Rumsey Rock

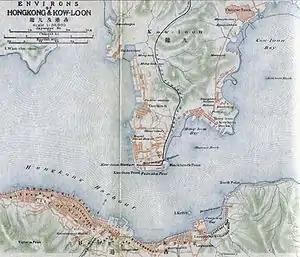
A 1915 map in which the rock is marked

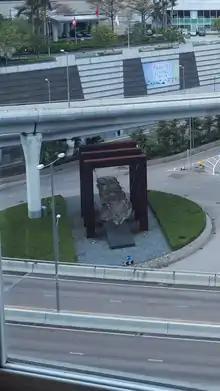
Rumsey Rock

Rumsey Rock was a rock in Hung Hom Bay, Victoria Harbour, Hong Kong. Administratively it belonged to the Kowloon City District.